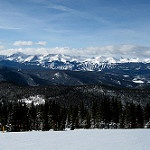
Label: mountain